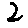
Label: 2